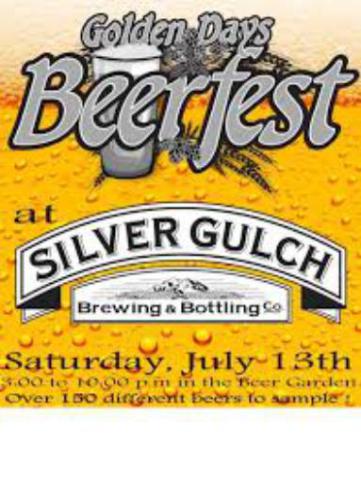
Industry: Food